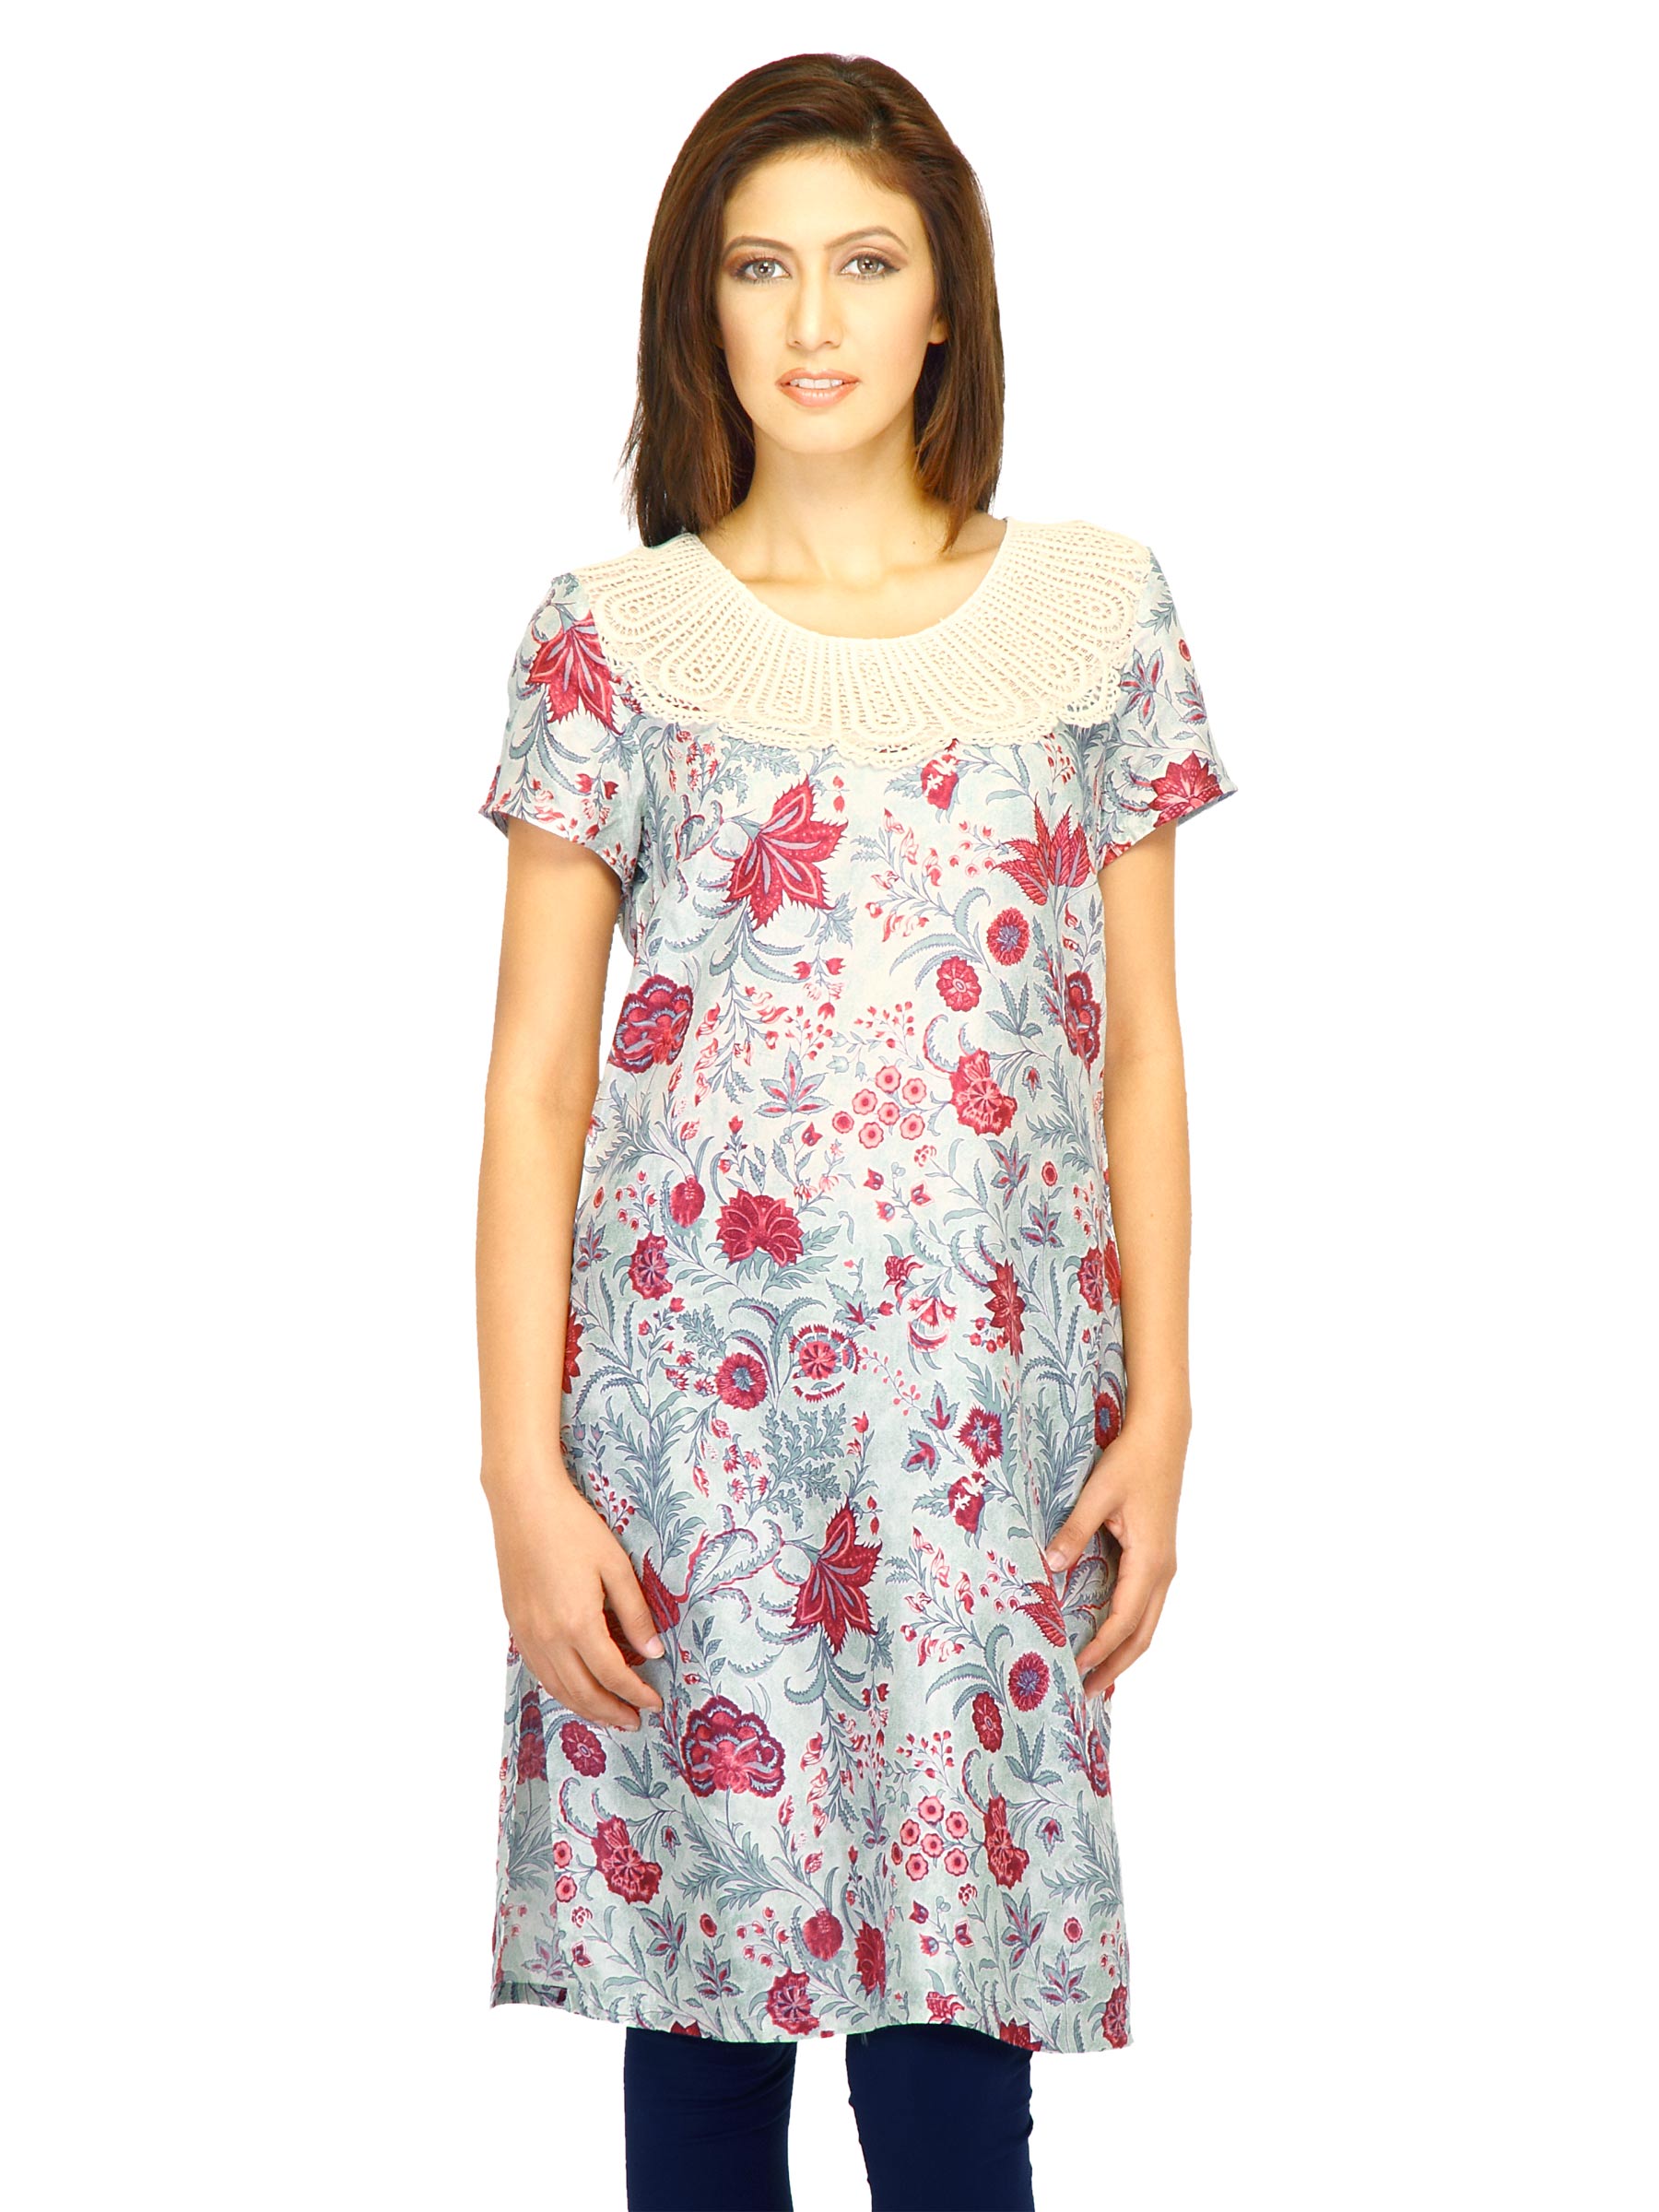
W Women Printed Green Kurtas
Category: Apparel / Topwear / Kurtas
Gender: Women
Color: Green
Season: Summer 2011
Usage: Ethnic